Dobrujan Bulgarians

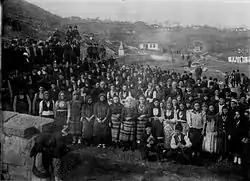
Dobrujans in Kaynardzha, 1941

Dobrujan Bulgarians (Bulgarian: Добруджанци or Добруджански българи) — also spelled Dobrudžans, Dobrudzans, and Dobrudjans — is a regional, ethnographic group of ethnic Bulgarians, inhabiting or originating from Dobruja. Today, the larger part of this population is concentrated in Southern Dobruja, but much is spread across the whole of Bulgaria and the diaspora. Until the early 1940s, the Dobrujan Bulgarians lived also in the whole of Dobruja, part of the Ottoman Empire at the past and part of the Kingdom of Romania then. In September 1940, the governments of Bulgaria and Kingdom of Romania agreed to a population exchange according to the Treaty of Craiova. The Bulgarian population in Northern Dobruja was expelled into Bulgaria-controlled Southern Dobruja, today Dobrich Province and Silistra Province.